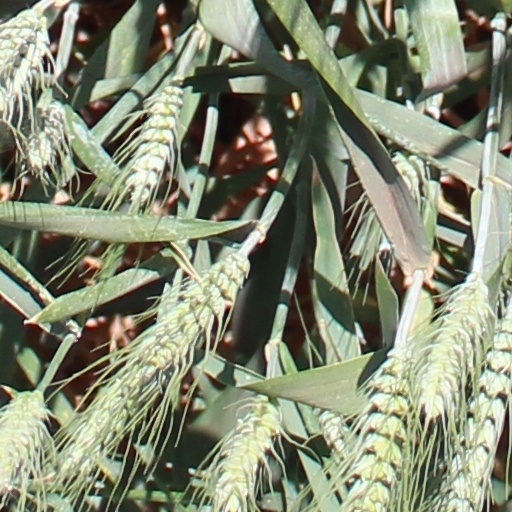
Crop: wheat